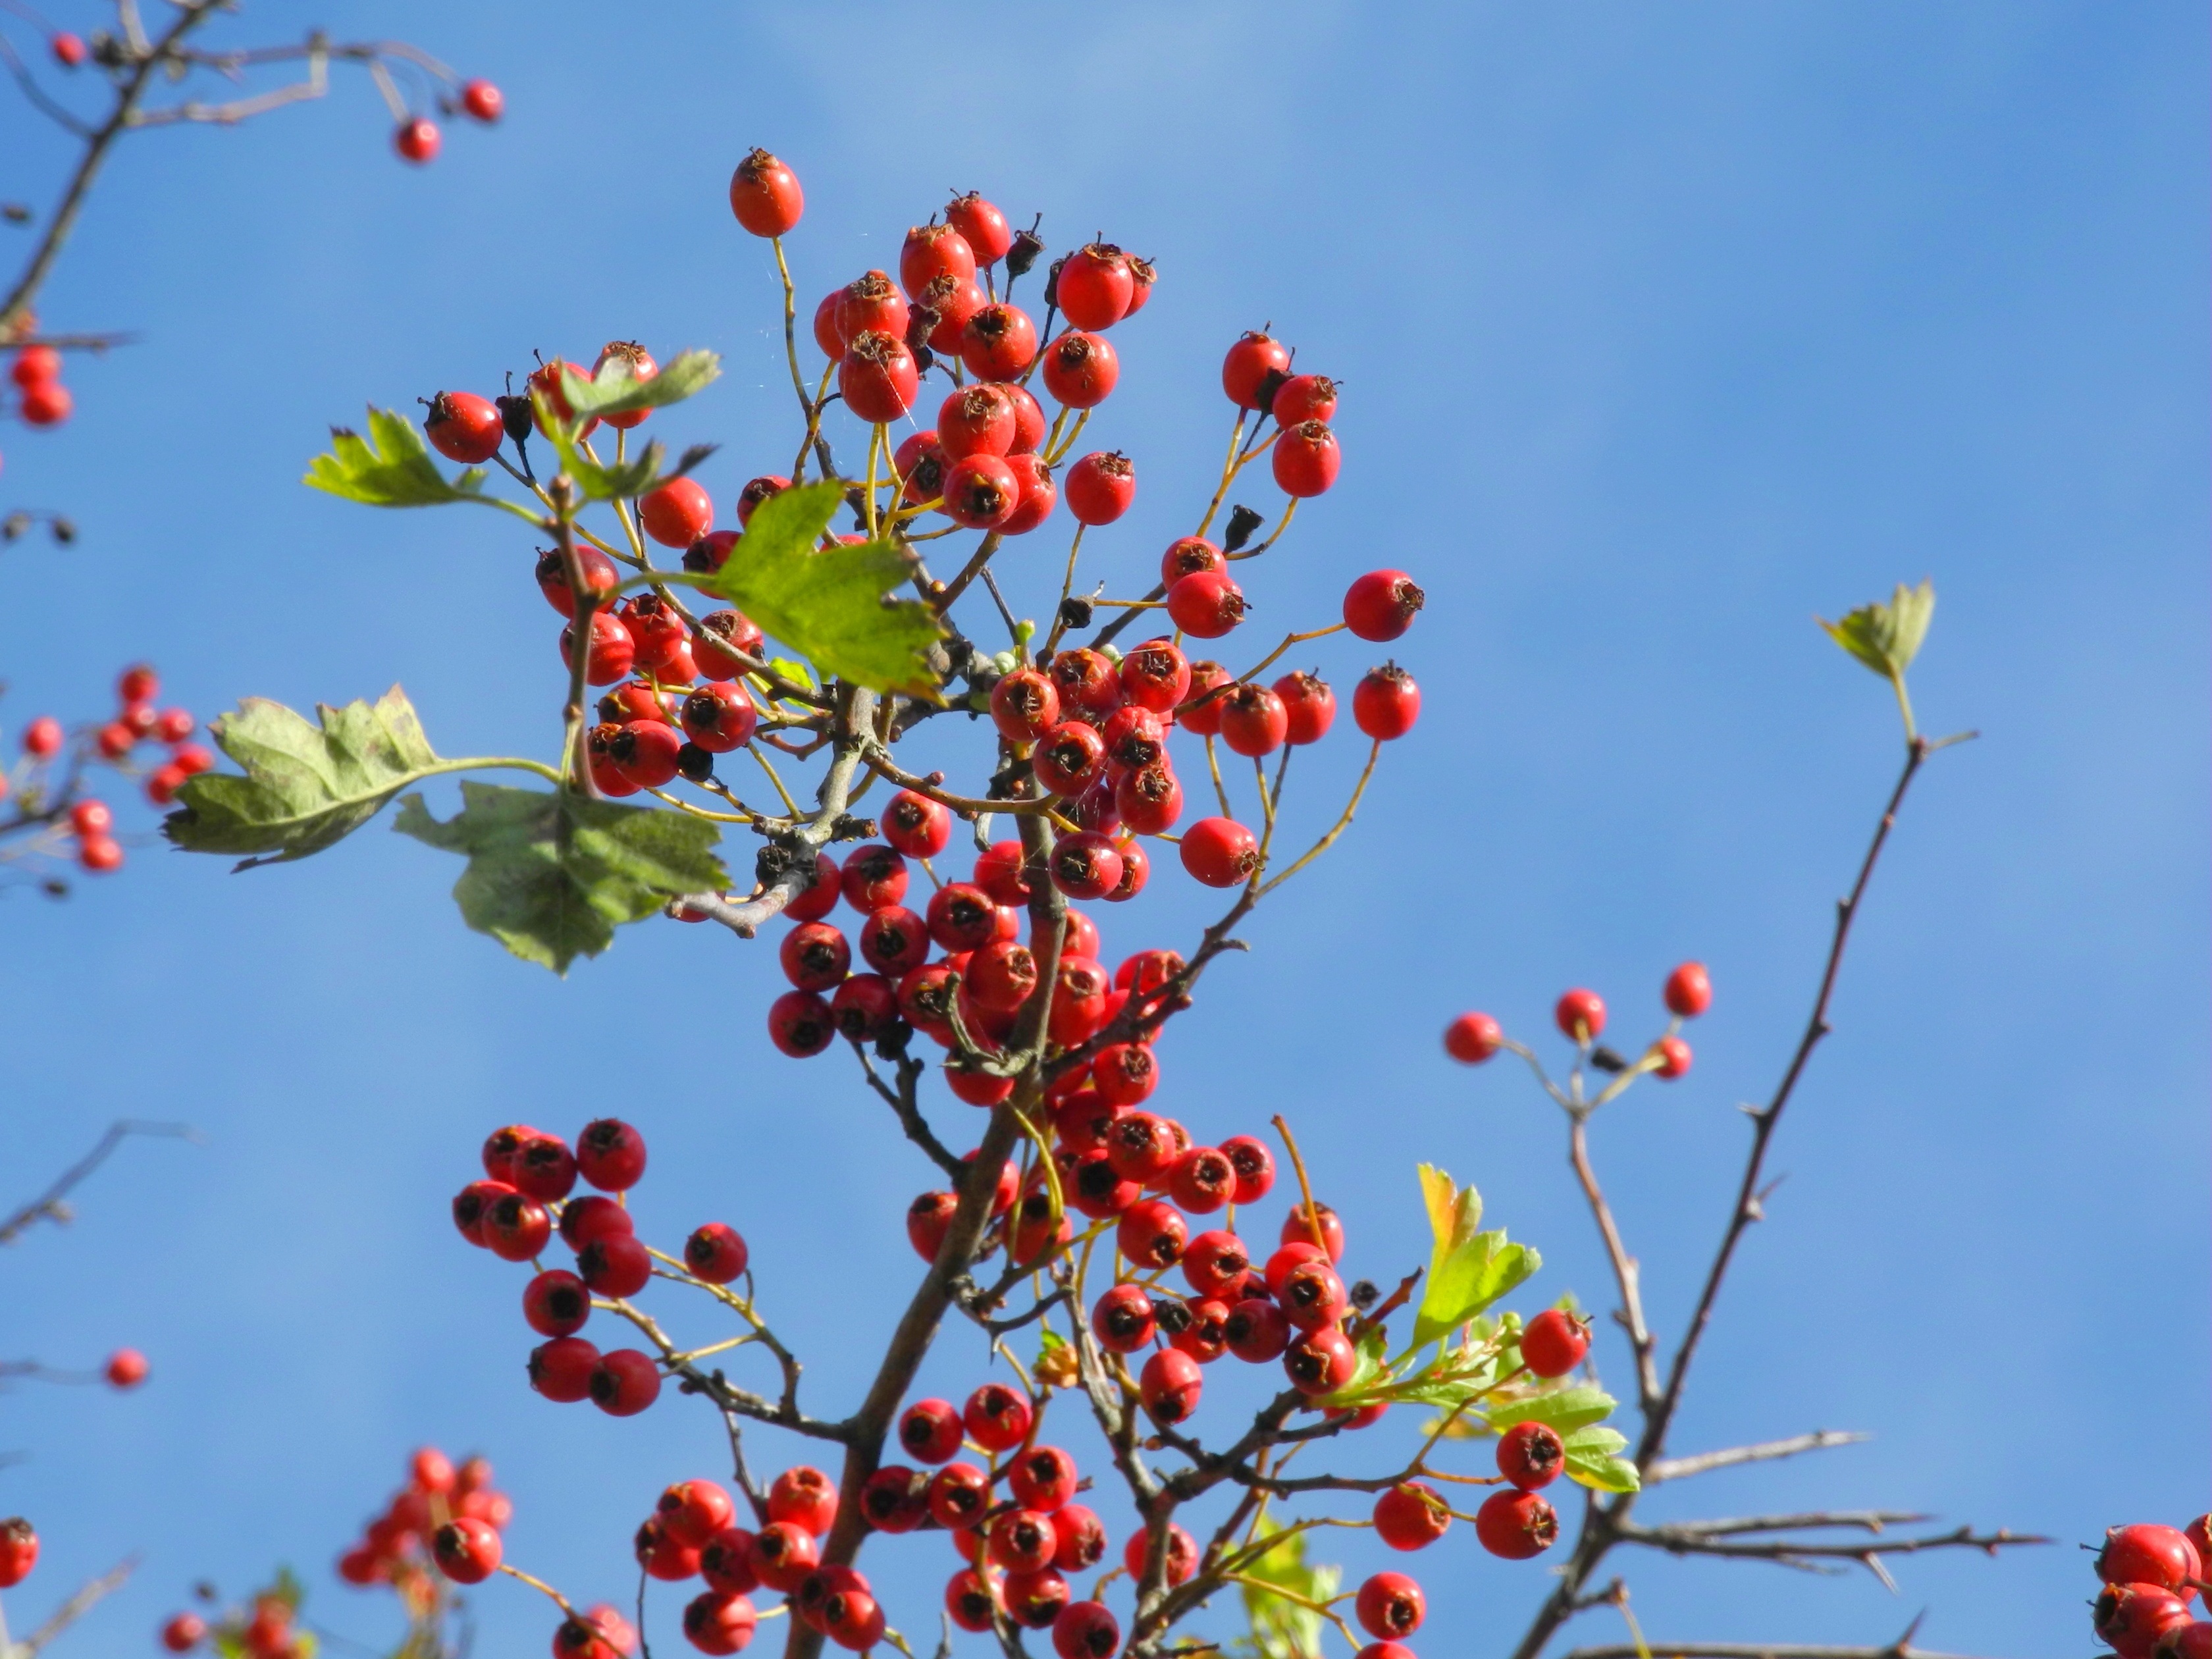
tree, nature, branch, blossom, plant, sky, fruit, berry, leaf, flower, clear, bush, foliage, food, red, heaven, produce, autumn, botany, blue, flora, season, background, shrub, fruits, rowan, rose hip, flowering plant, fetus, land plant